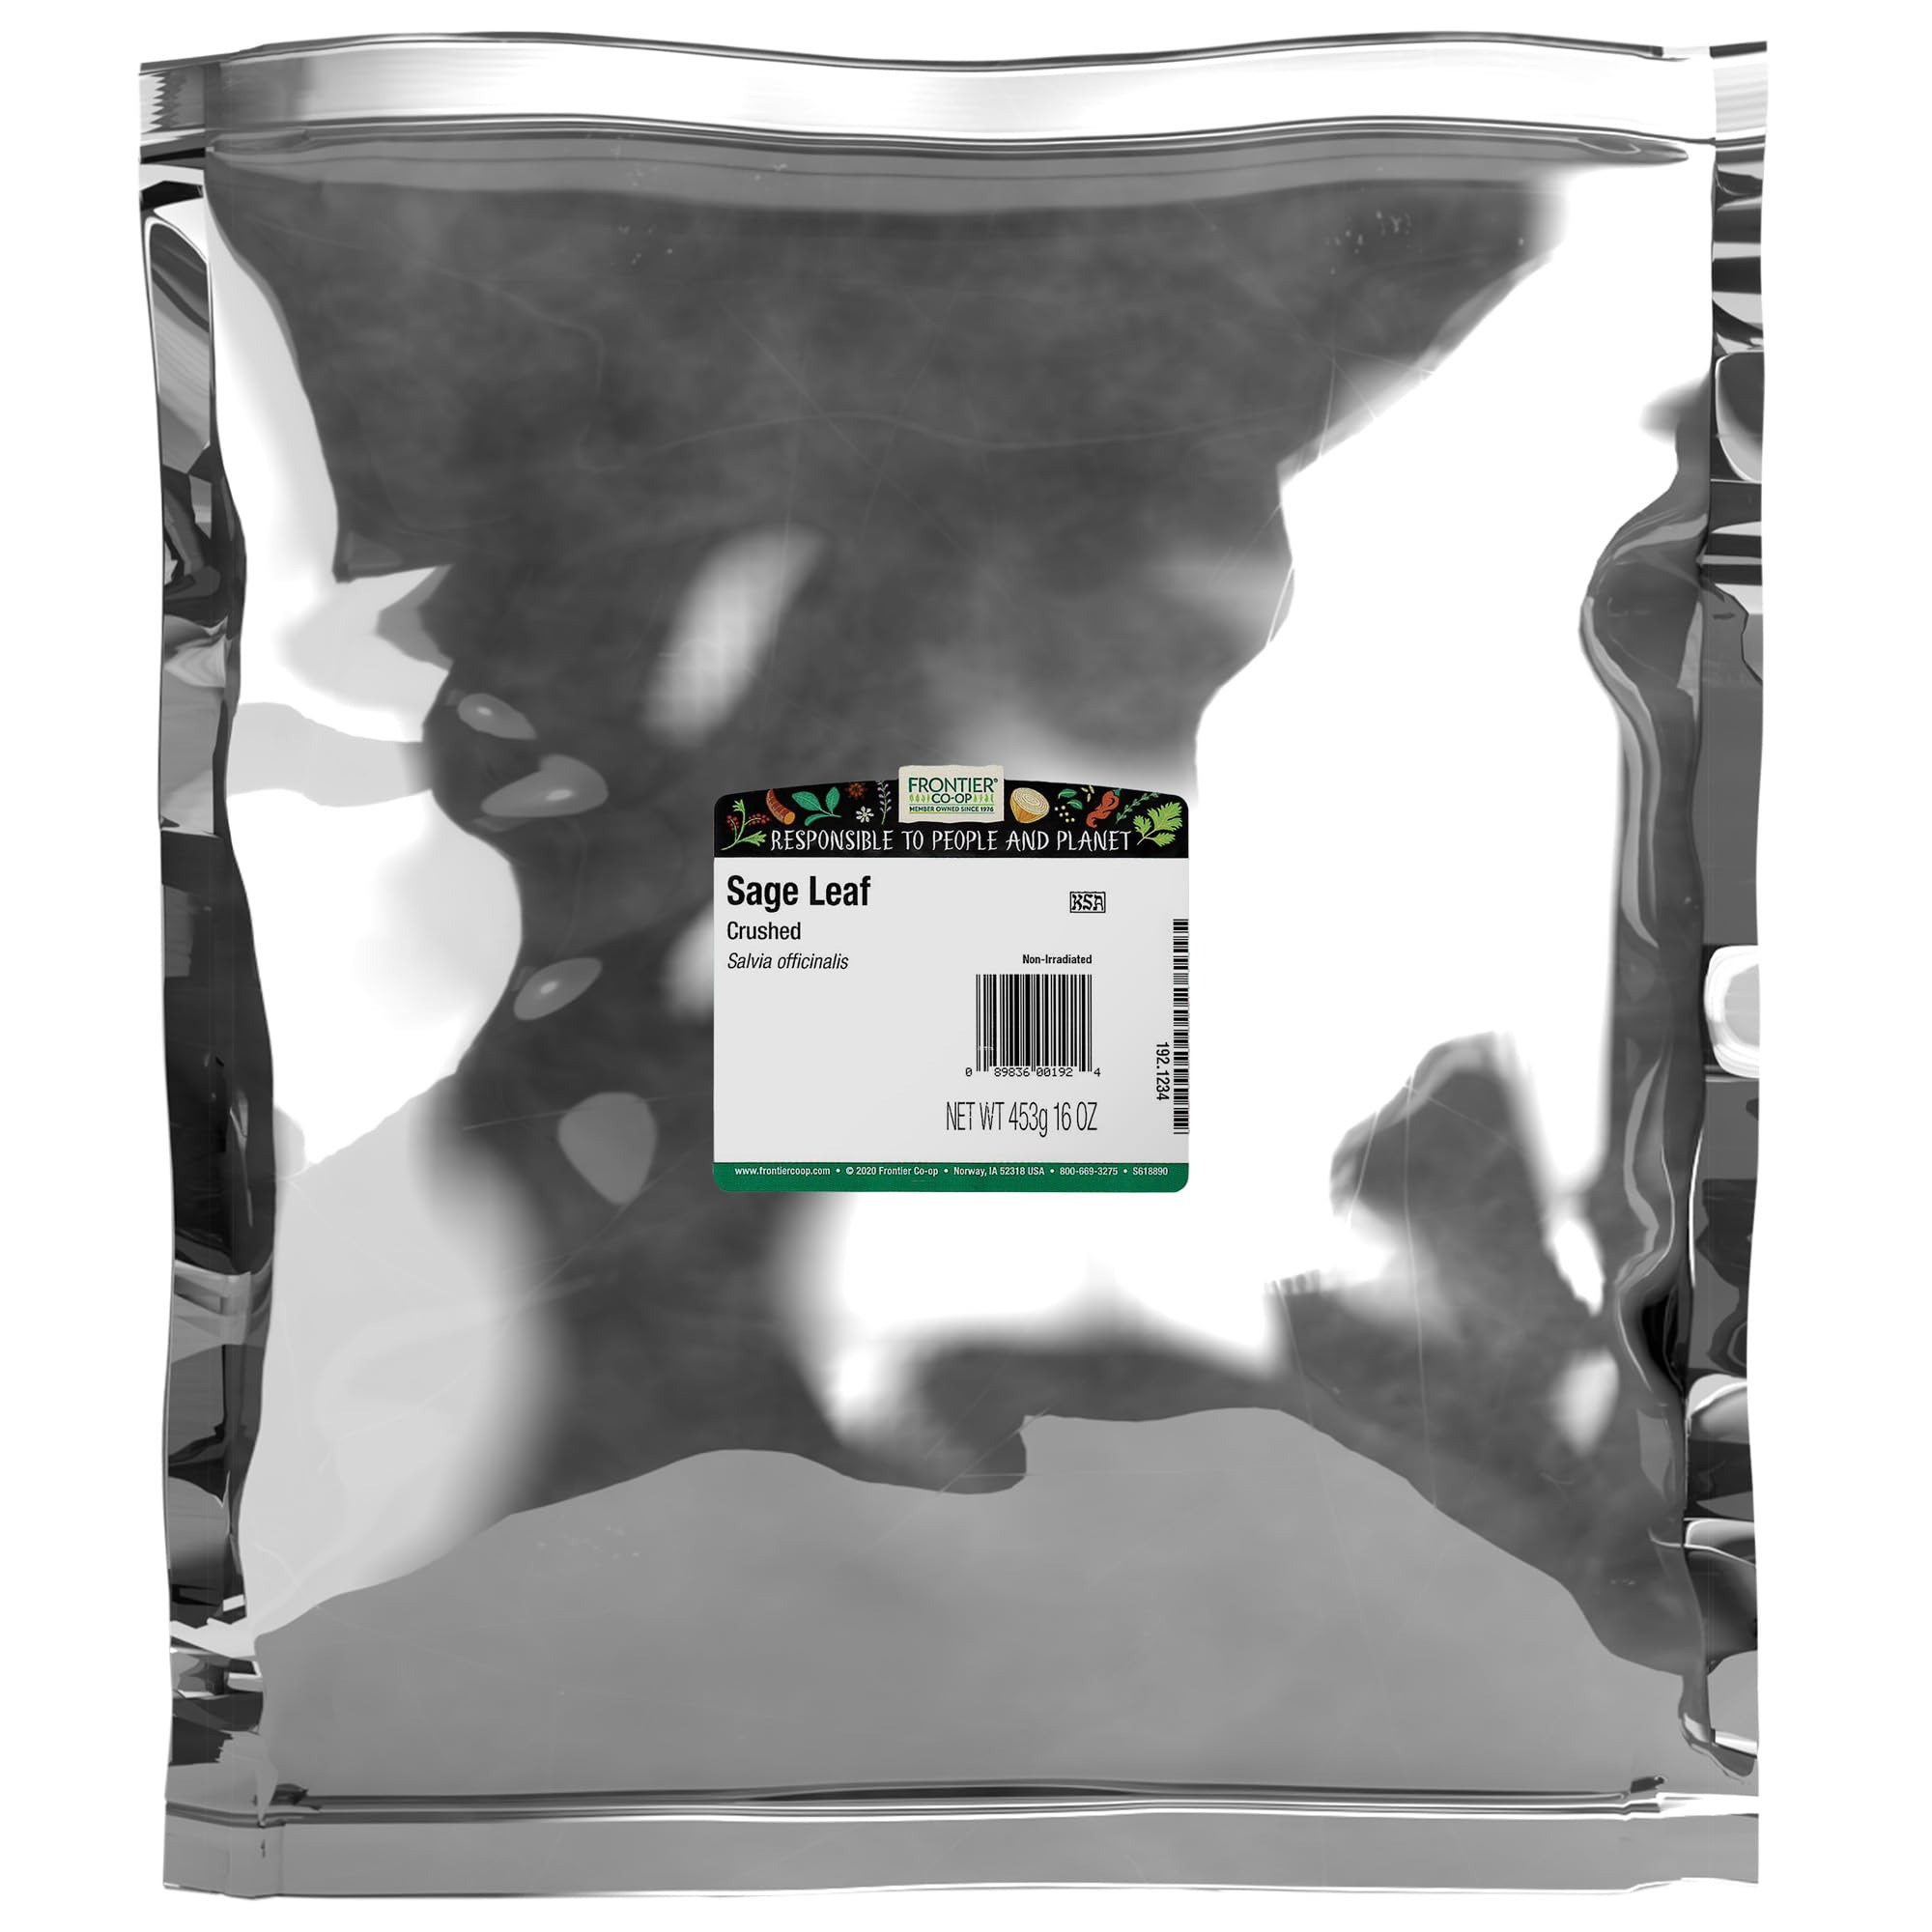
Item Name: Frontier Co-op Sage Leaf, Crushed, Kosher | 1 lb. Bulk Bag | Salvia officinalis L.
Bullet Point 1: Sage Leaf: Frontier Co-op Sage Leaf (Botanical name: Salvia officinalis), is a member of the Lamiaceae, or mint family that produces flavorful sage leaves. It is native to the Mediterranean region and grown and harvested in Europe and North America. Other names such as garden sage, meadow sage, and true sage have been used for the herb.
Bullet Point 2: A Versatile Ingredient: Sage leaves are a very common ingredient found in homemade stuffing around the world. The minty flavor enhances entrees and prepared meals alike! It goes great with rosemary or garlic herbs and powders to enhance pork chops, stews, chicken, and more.
Bullet Point 3: Flavorful And Aromatic: The fuzzy, gray-green leaves of sage carry a sweet and earthy flavor with a minty, menthol-like aroma. This minty, yet earthy flavor also carries hints of pine, making this a great addition to holiday dishes.
Bullet Point 4: Sourced From Albania: Frontier Co-op dried and crushed sage leaves are grown and harvested in Albania. Our sage leaves are dried out and then cut and sifted to create a flavorful blend. This product is 100% kosher certified.
Bullet Point 5: About Us: Owned by stores and organizations that buy and sell our products, Frontier Co-op has been a member-owned cooperative since 1976. We support natural living and our products are never irradiated or treated with ETO. We’re committed to the health and welfare of the environment and everyone producing and consuming our botanical products.
Product Description: <p>Frontier Co-op Sage Leaf is dried out and then crushed to create a flavorful blend for stuffing, pasta, teas, omelettes, and much more. This mix has a minty yet sweet and earthy flavor with hints of pine, making it a great addition to holiday turkeys, prepared dishes, and even many soups! Our sage leaves are grown and harvested in Albania and are 100% kosher certified and non-irradiated. Crushed sage leaves deliver a fluffy blend of minty-sweet goodness for easy use on any grilled meats, salads, soups, and other prepared foods!</p> <p>Best Uses: Omelettes, grilled pork, homemade stuffing, teas, tomato sauces, salads</p> <p><b>FEATURES</b></p><ul> <li>1 pound bulk bag (16 ounces)</li> <li>Kosher certified, non-irradiated</li> <li>Dried and crushed for a light, fluffy blend</li> <li>Caffeine-free</li> <li>Botanical name: Salvia officinalis</li> </ul>
Value: 16.0
Unit: Ounce

Price: 26.535